Naples Botanical Garden

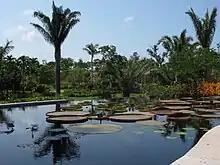
Infinity pool at the Burle Marx Plaza in the Brazilian garden

Naples Botanical Garden is a botanical garden located in Naples, Florida.